Domini Crosfield

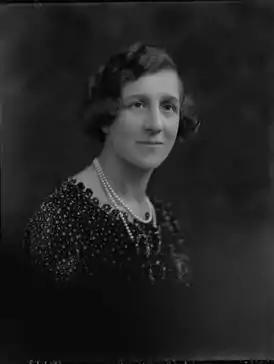
Domini Crosfield in 1929

Domini Crosfield, Lady Crosfield (1884 – 15 January 1963), was a British Liberal Party politician and tennis player.